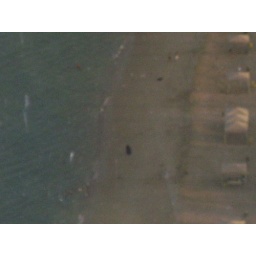
That black spot is a woman in full Arabic dress - an abaya and niqab